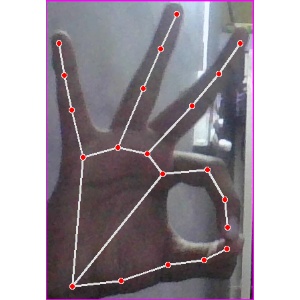
अक्षर: ण